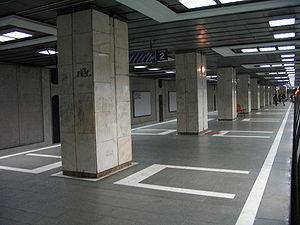
Aviatorilor est une station de métro roumaine de la ligne M2 du métro de Bucarest. Elle est située place Charles-de-Gaulle, dans le quartier Primâverii, secteur 1 de la ville de Bucarest. Elle dessert notamment l'Arcul de Triumf, le parc Herăstrău et le siège de la Televiziunea Română.